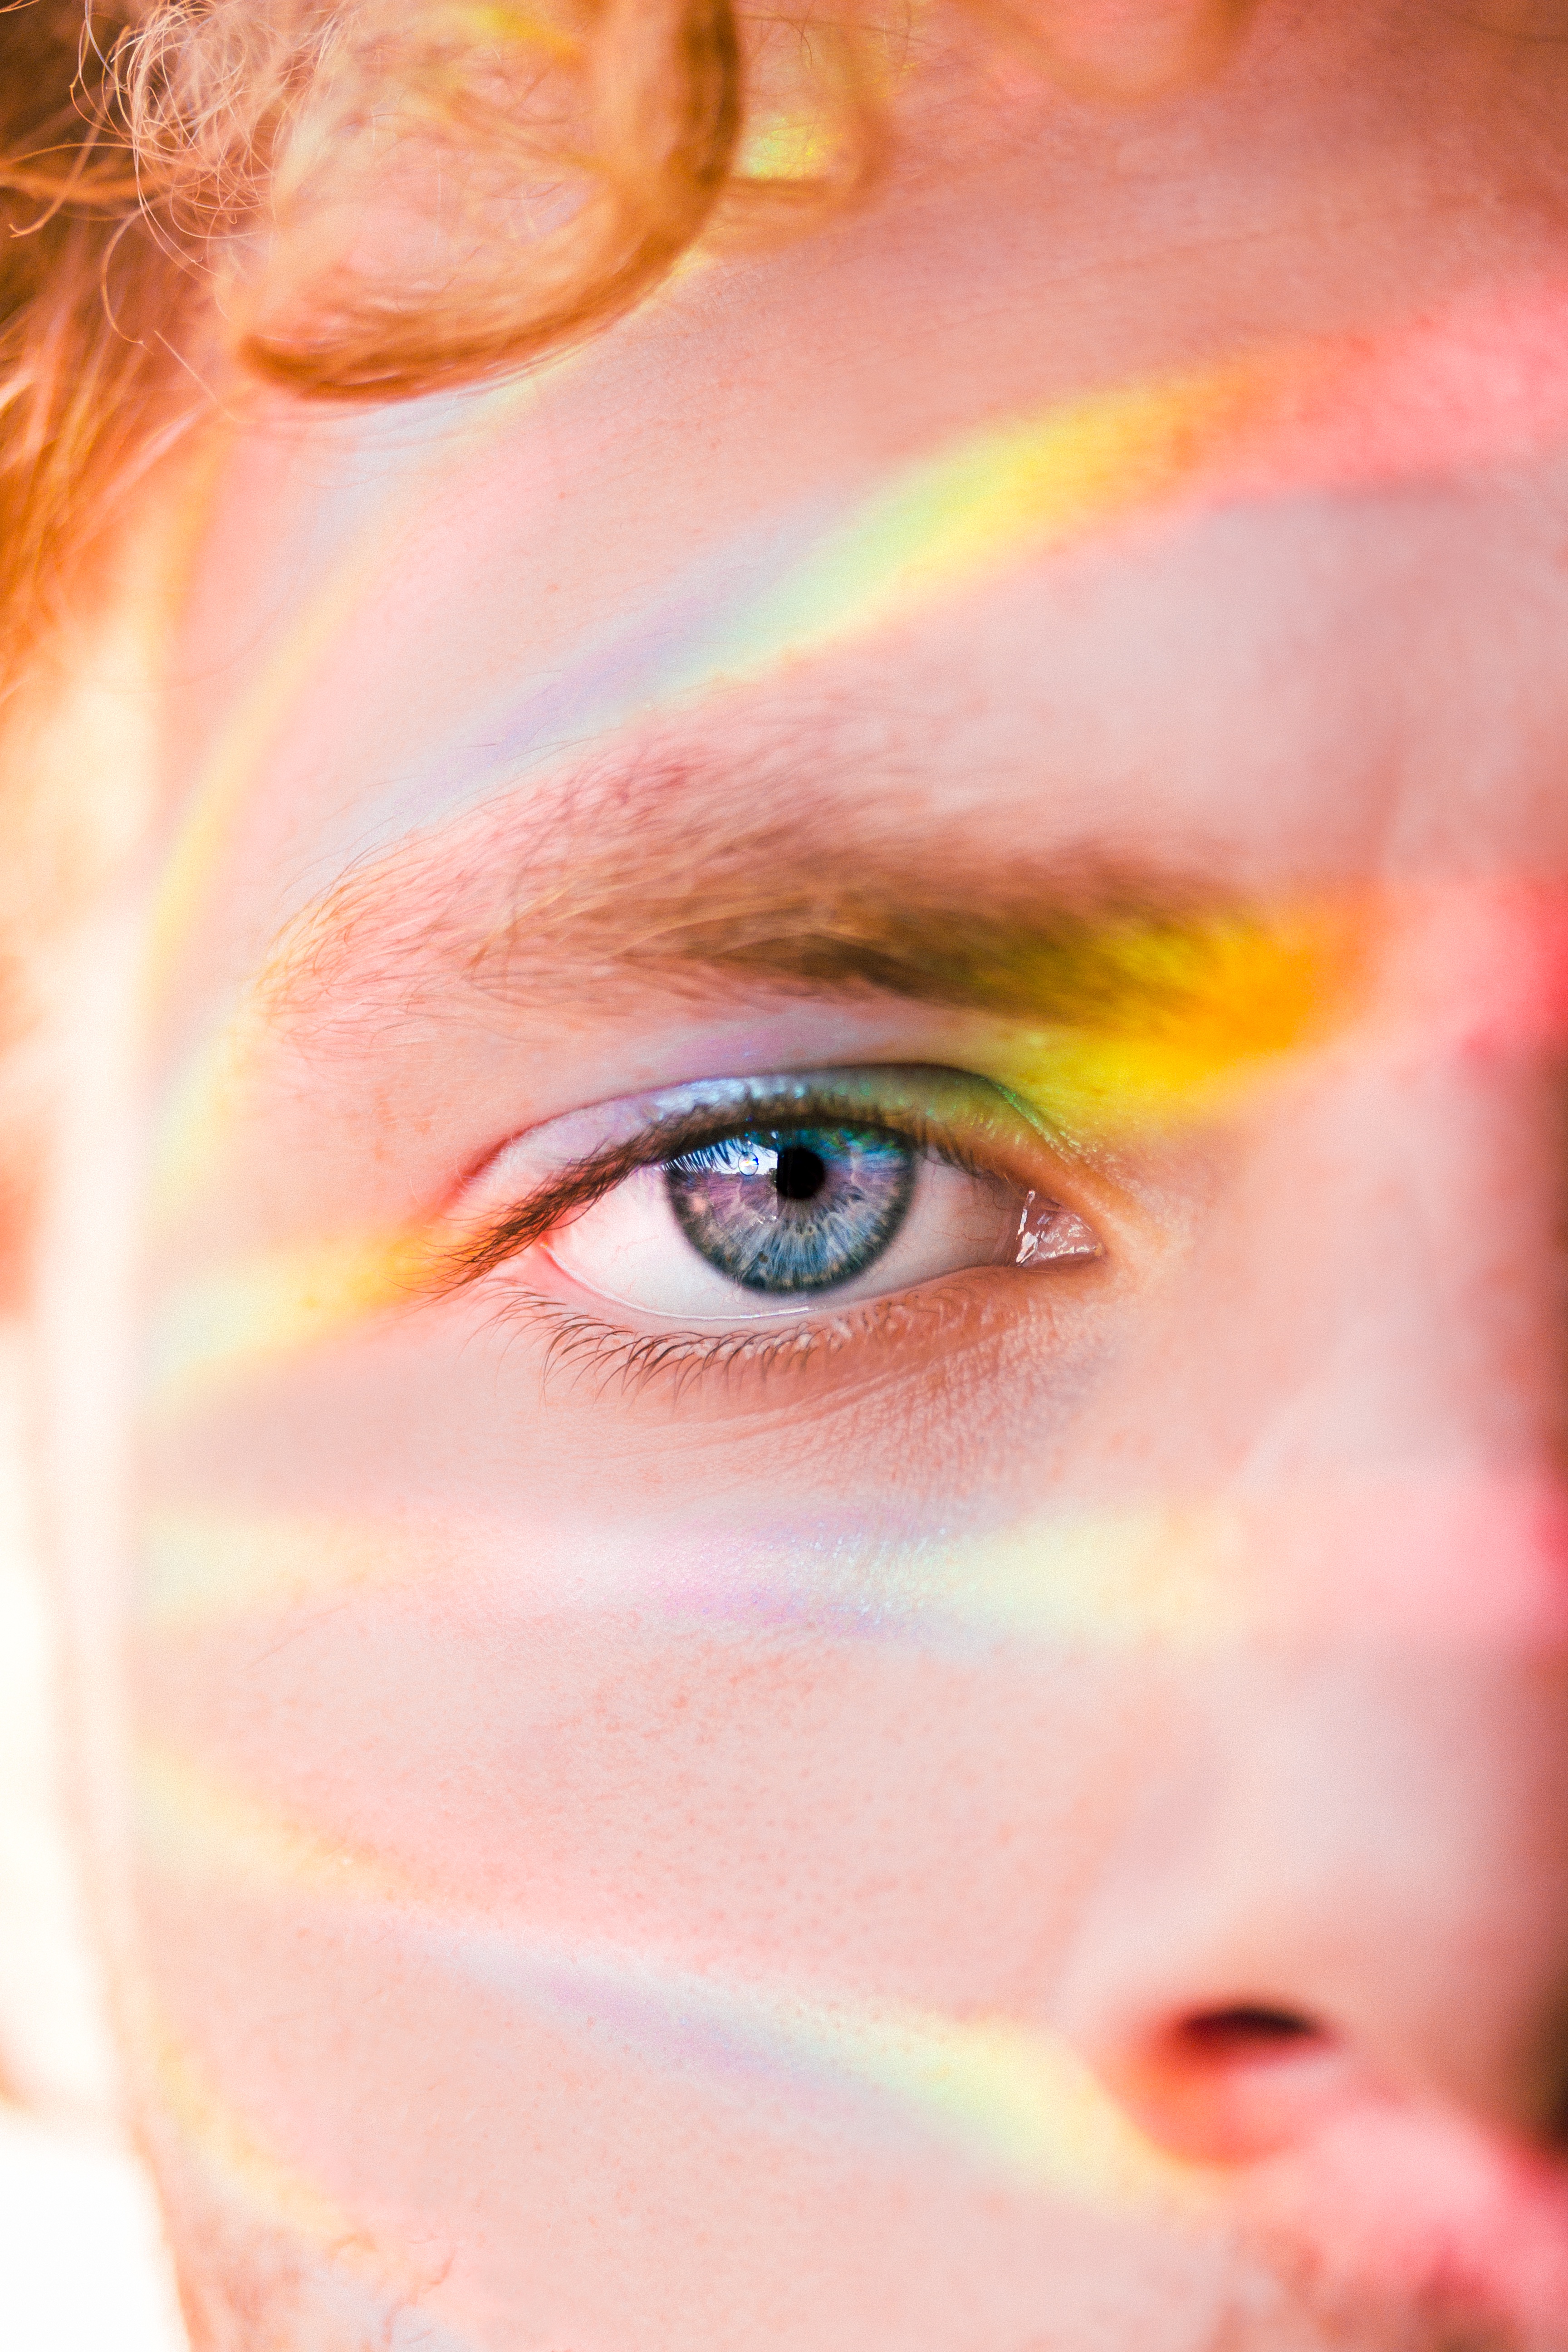
hand, girl, hair, photography, portrait, red, color, child, ear, pink, facial expression, lip, mouth, close up, human body, face, nose, cheek, eye, head, skin, beauty, organ, emotion, sense